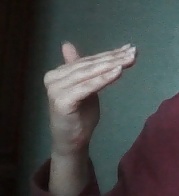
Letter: khaa